List of shopping malls in New Jersey

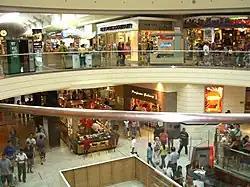
Westfield Garden State Plaza in Paramus

New Jersey, the most densely populated state in the United States, and in the suburban sphere of influence of both New York City and Philadelphia, Pennsylvania, has a comparatively large number of notable malls throughout the state. Paramus, in Bergen County, is one of the largest shopping meccas in the country, with its four major shopping malls accounting for a significant proportion of the over $5 billion in annual retail sales generated in the borough, more than any other ZIP Code in the United States. This high level of retail sales persists despite the fact that the County, in general, and the Borough, in particular, have blue laws that force the malls and other retailers to close on Sunday.